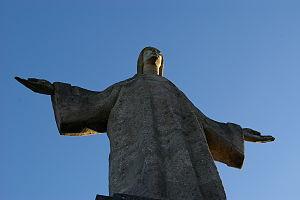
Torcé-Viviers-en-Charnie est une commune française, située dans le département de la Mayenne en région Pays de la Loire, peuplée de 756 habitants.